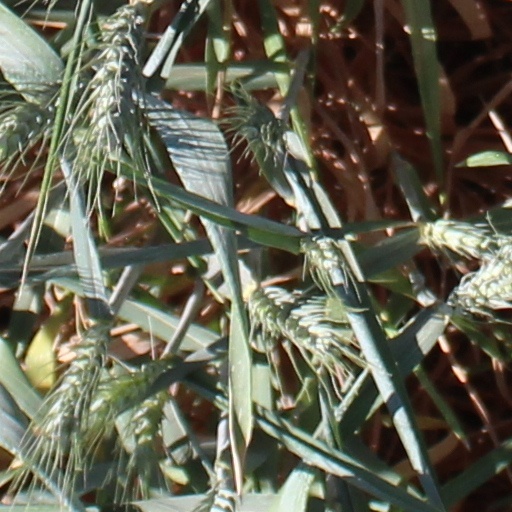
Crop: wheat